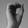
ASL letter: O